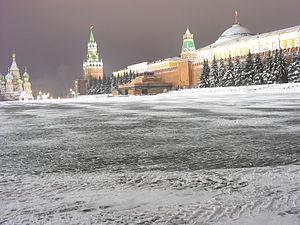
Nathalie est une chanson d'amour française de 1964, composée, chantée, et un des plus importants succès de Gilbert Bécaud, écrite par le parolier Pierre Delanoë.